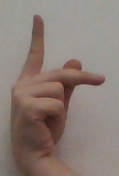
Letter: dha